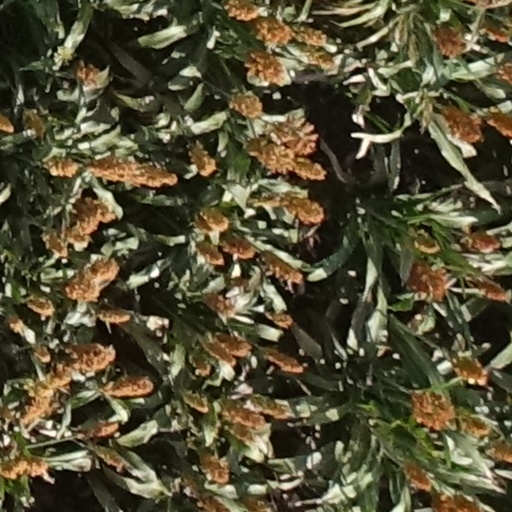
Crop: sorghum